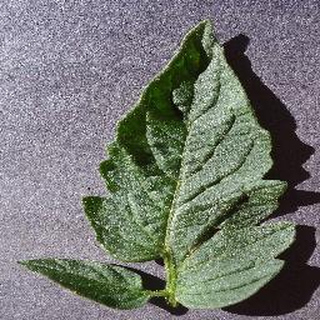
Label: healthy_tomato